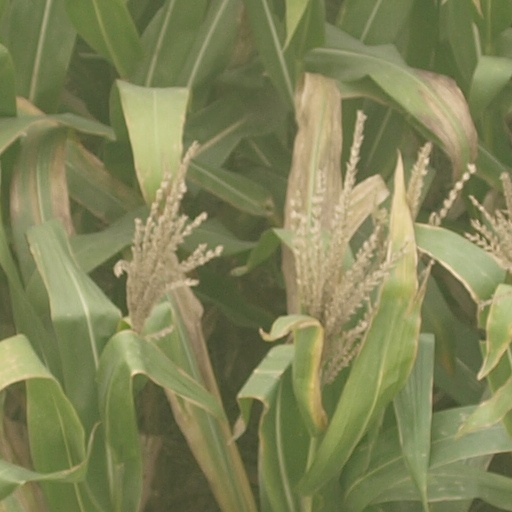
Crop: maize; corn